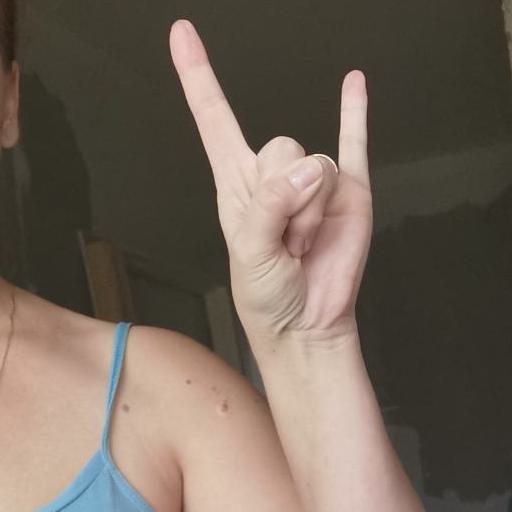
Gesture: rock